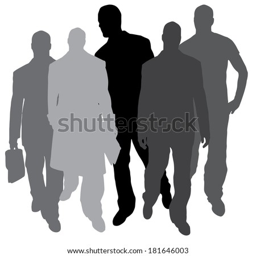
vector silhouette of businessman on a white background .